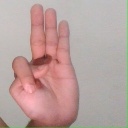
अक्षर: भ